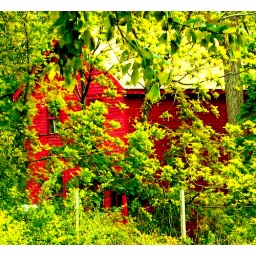
red house in the woods